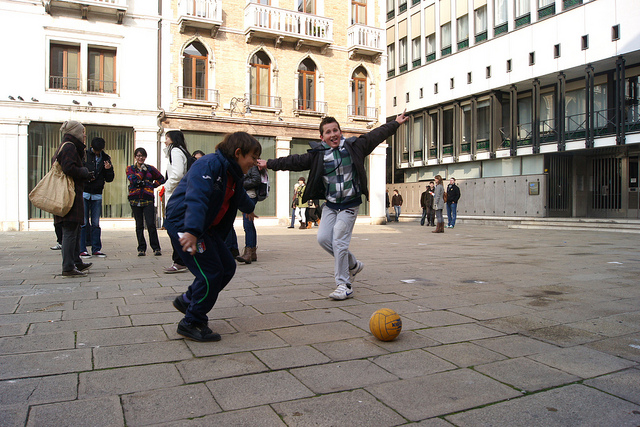
hai cậu bé đang chơi đùa với quả bóng ở trên sân